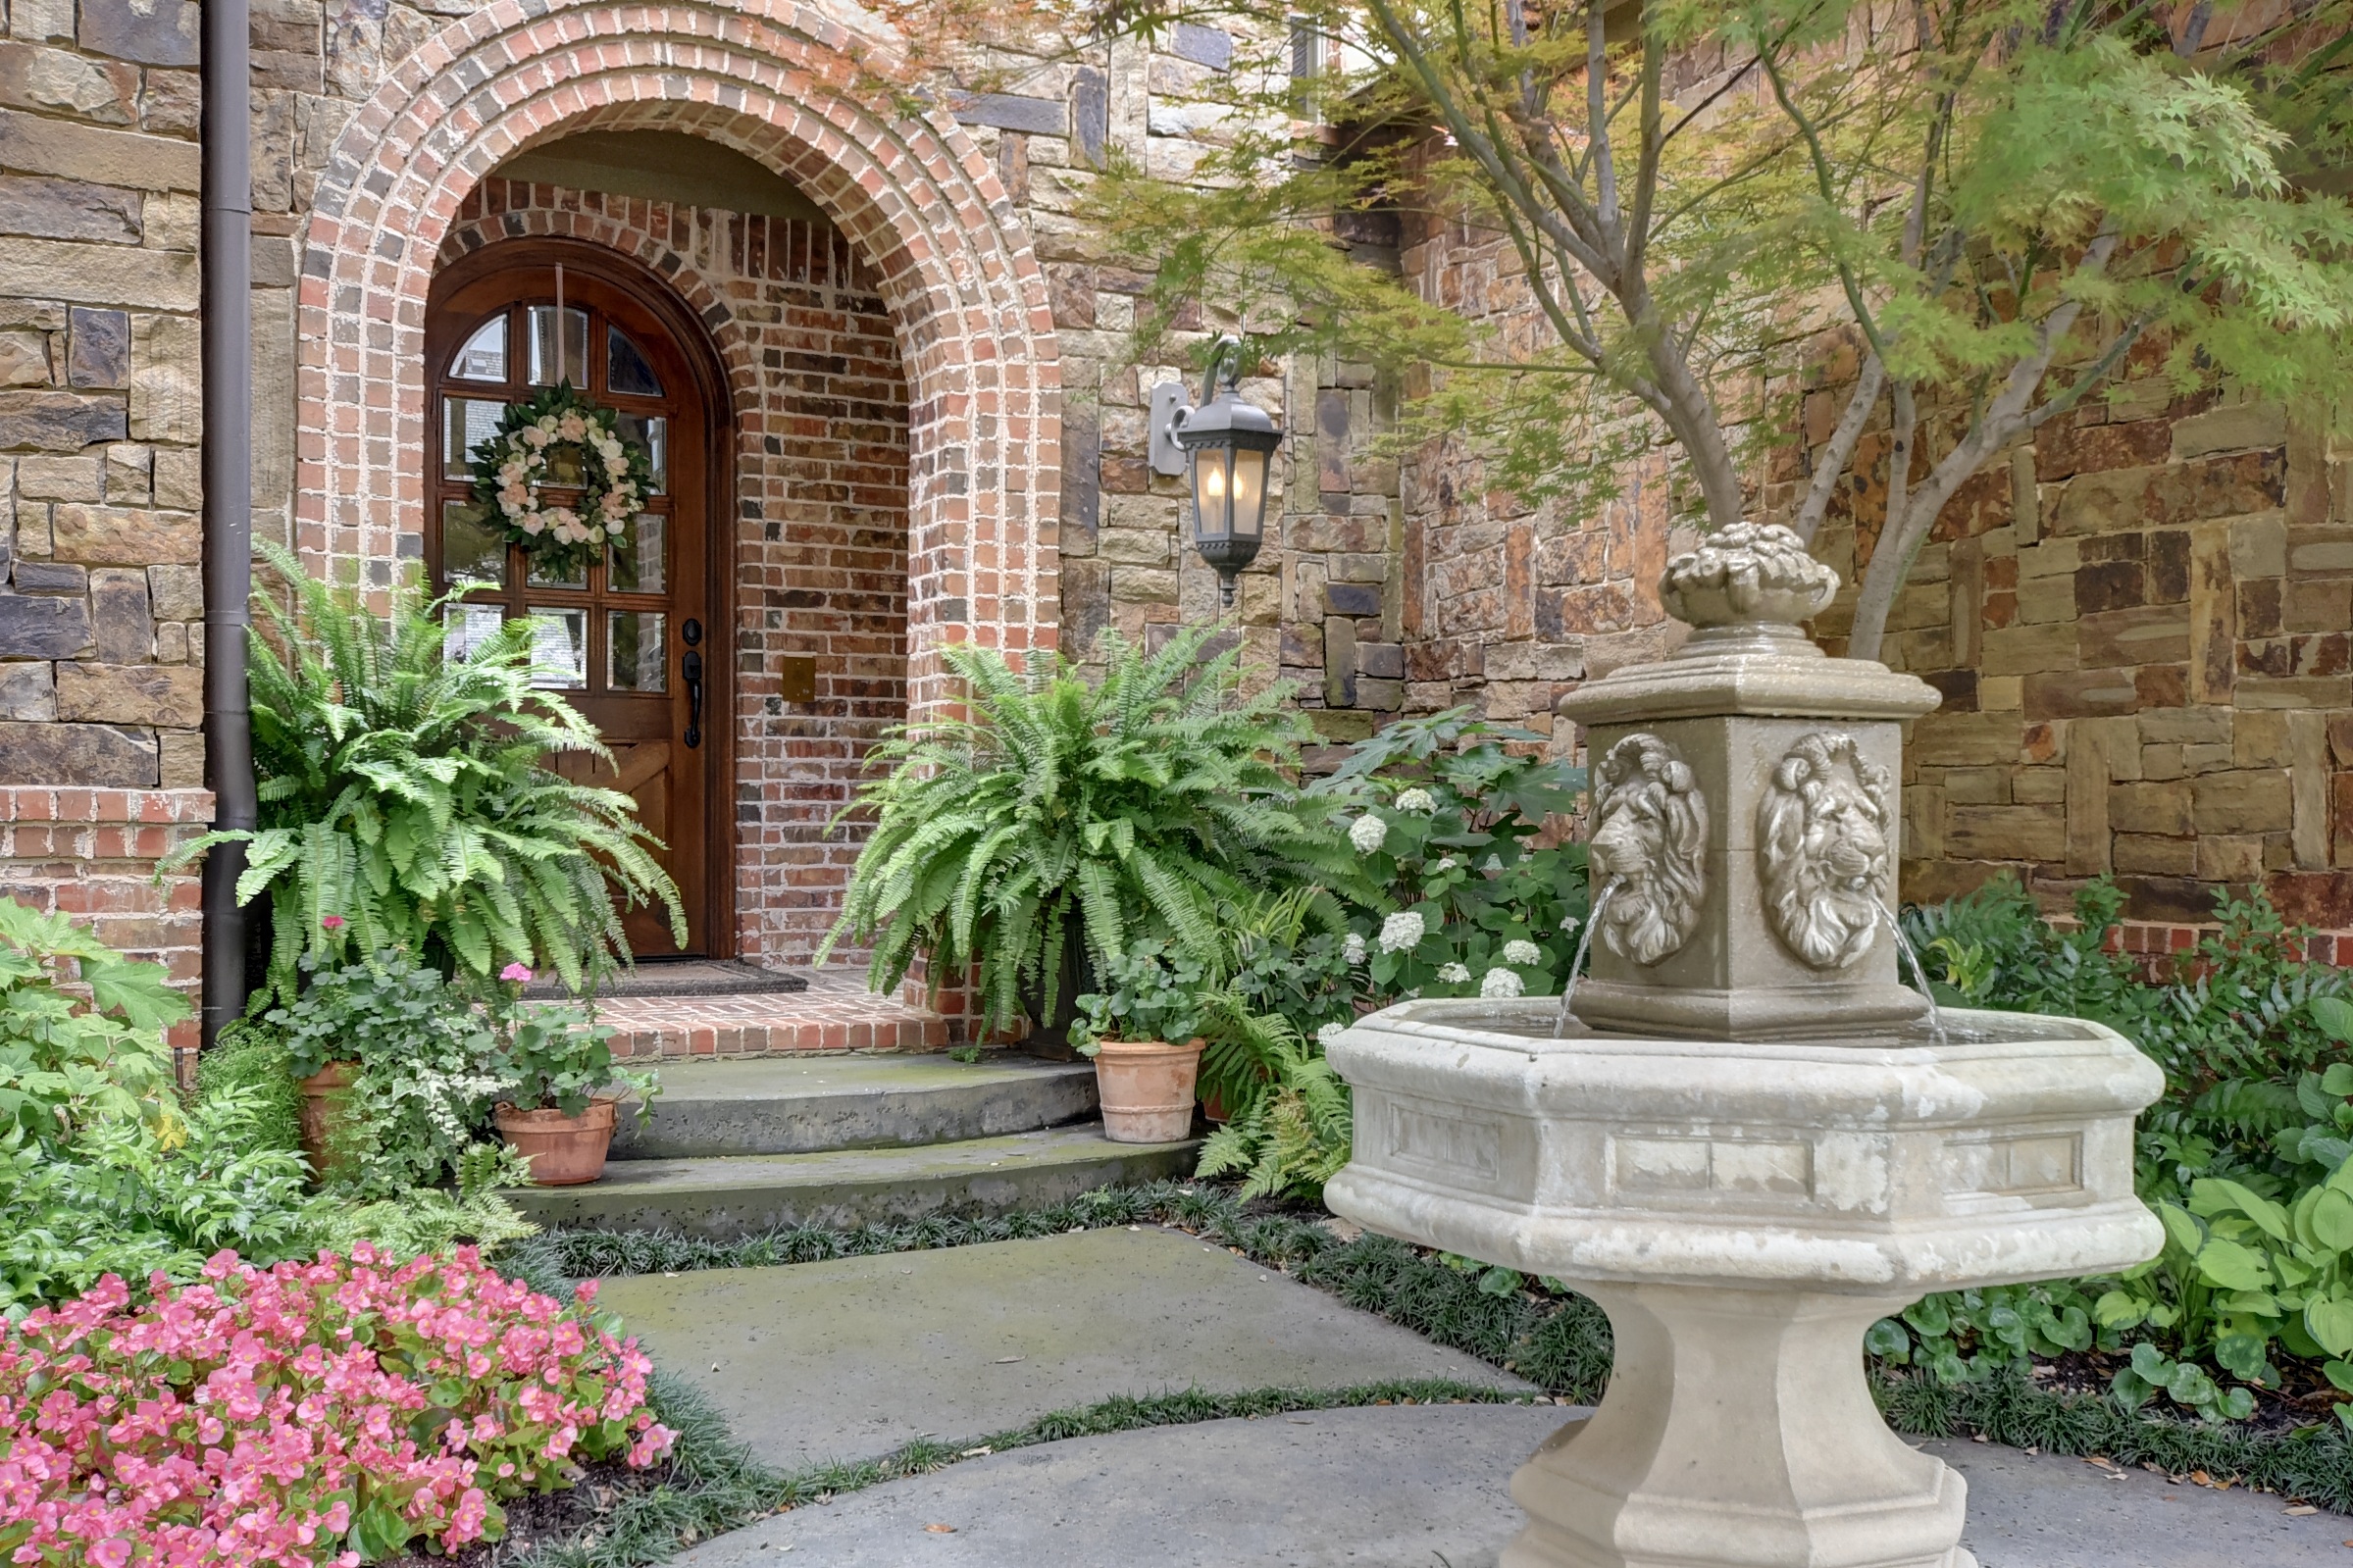
architecture, arch, garden, courtyard, fountain, front, estate, water feature